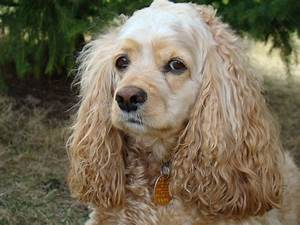
Label: cane